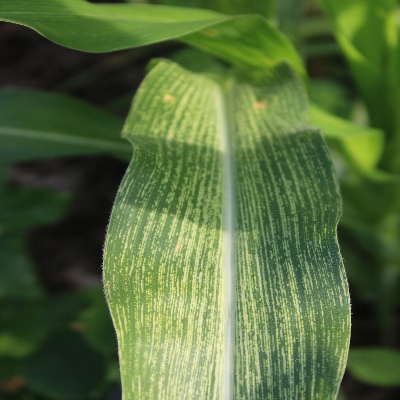
Crop: Maize
Condition: streak virus